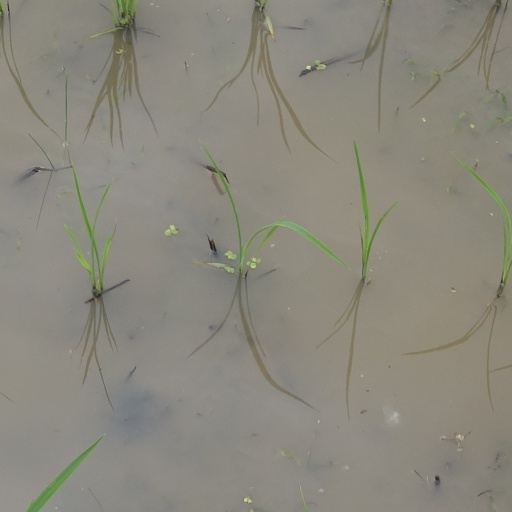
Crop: rice